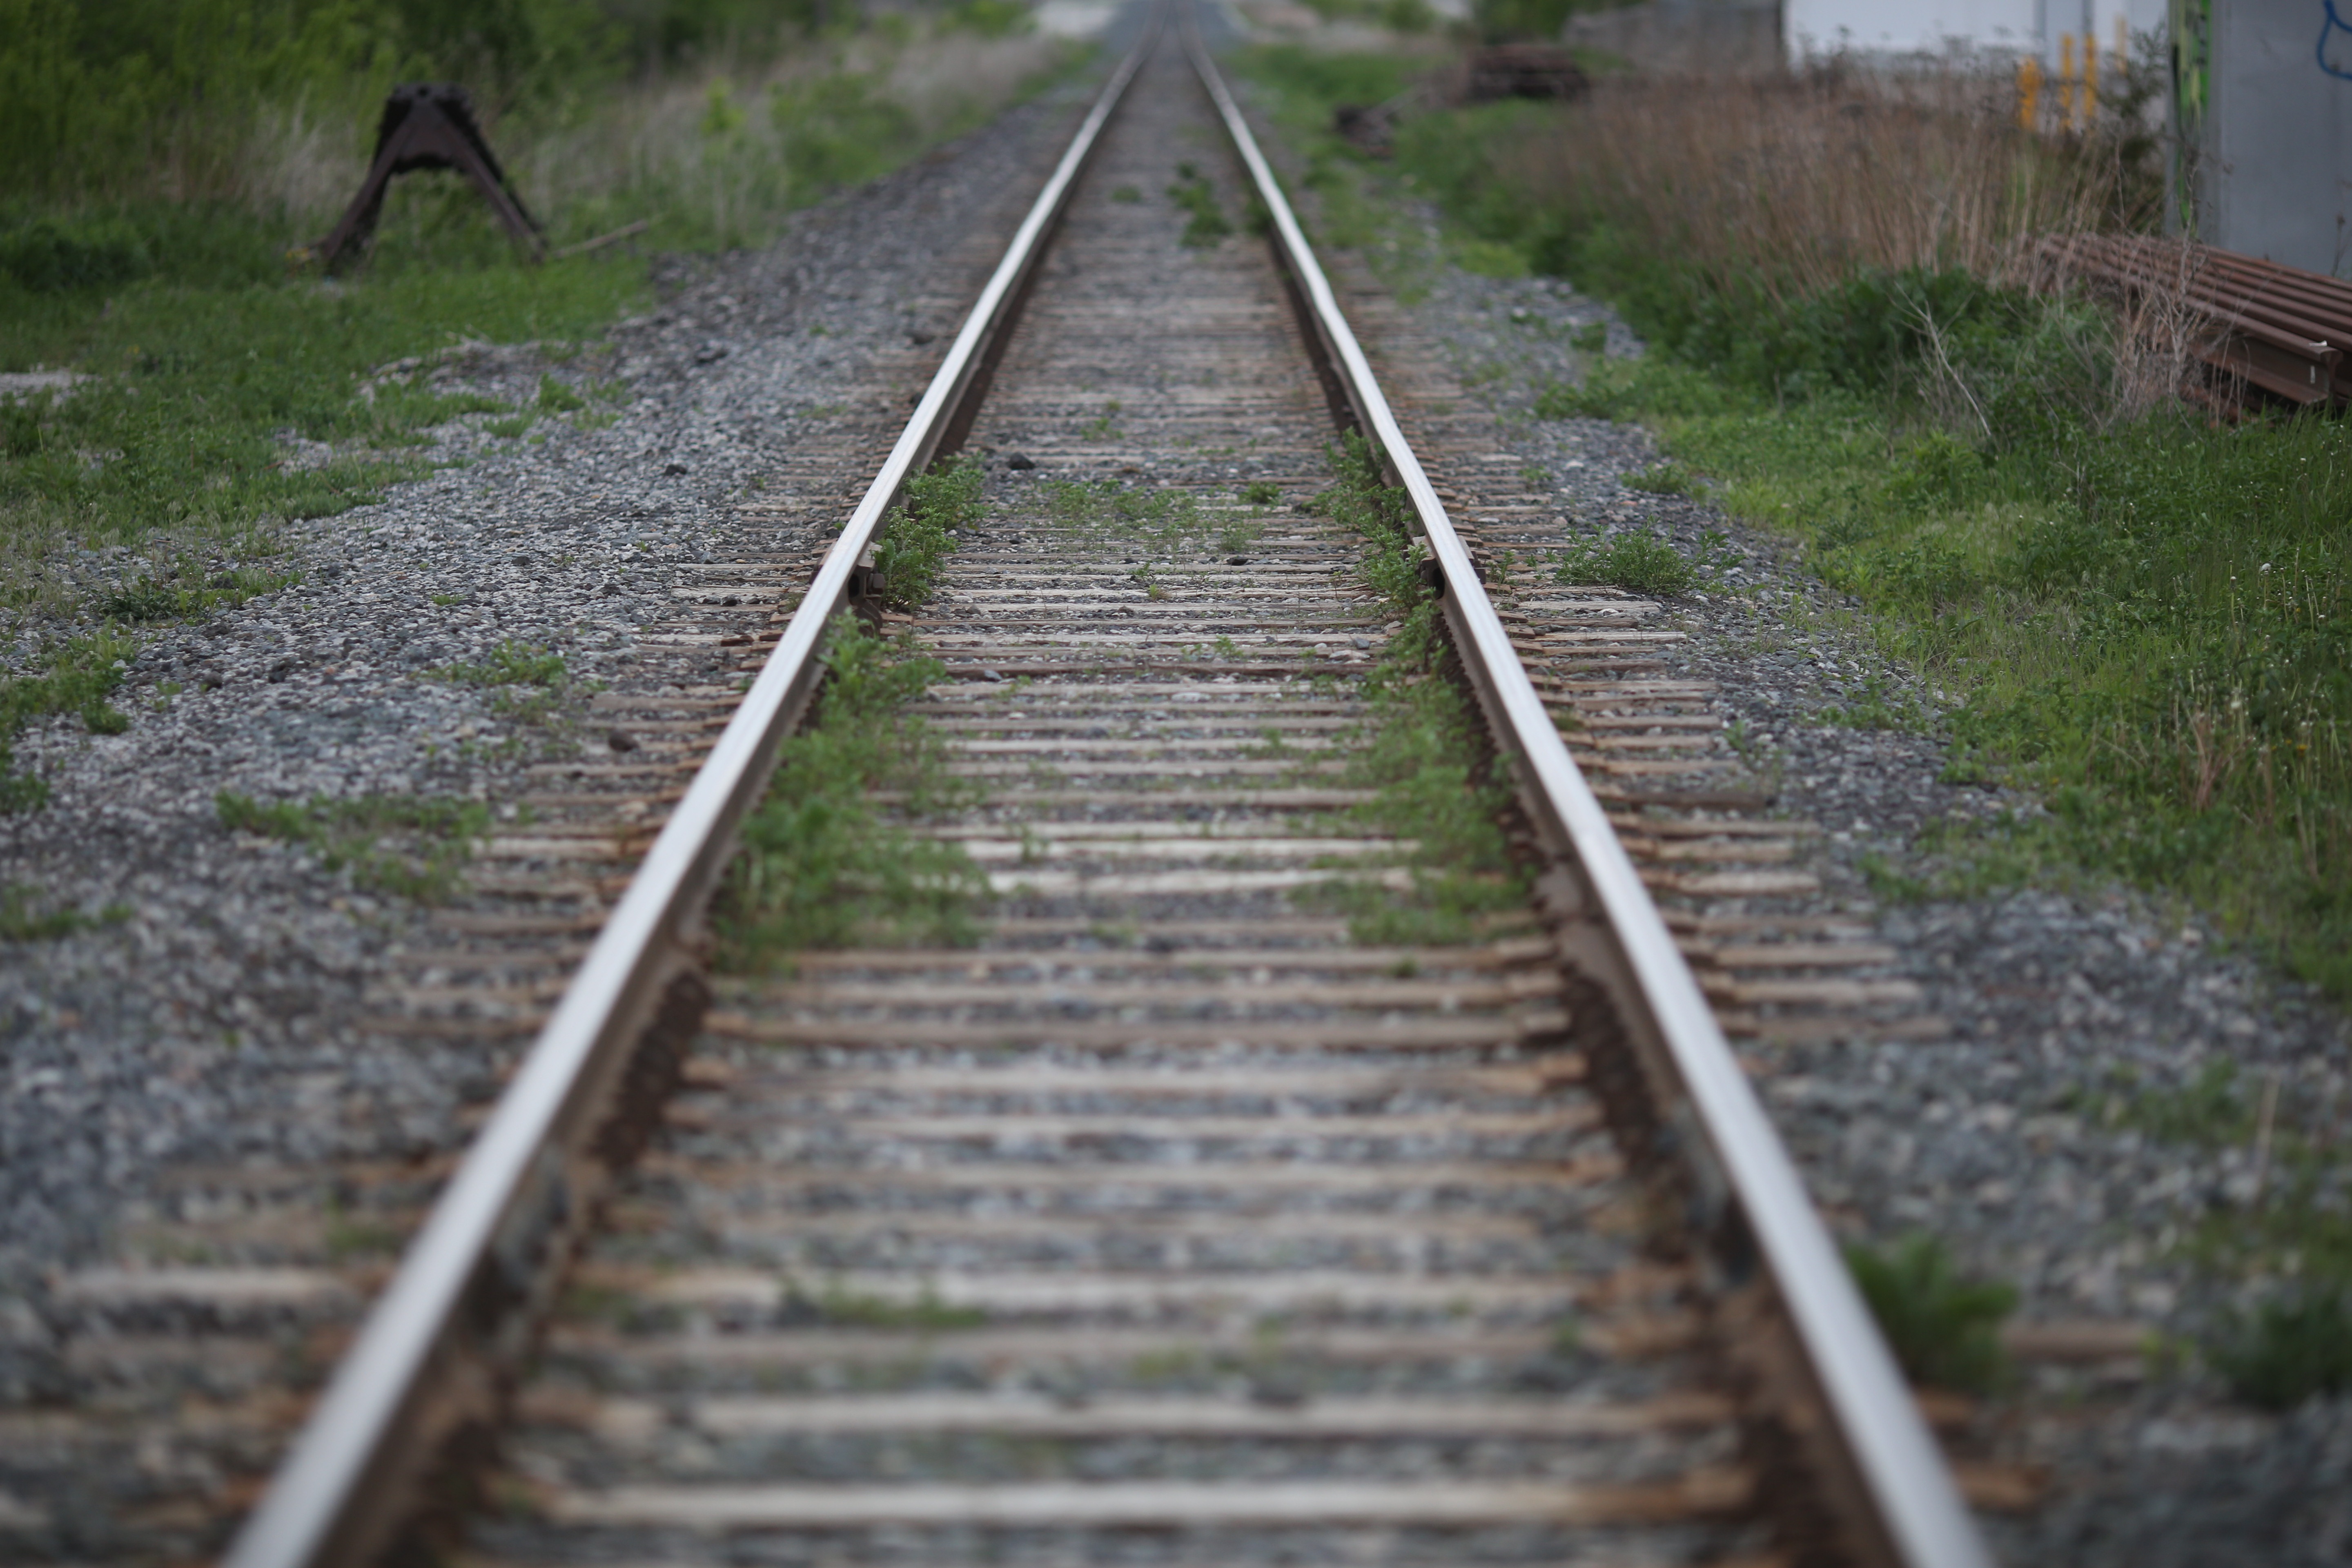
outdoor, light, architecture, wood, track, railway, railroad, sunset, old, rail, urban, train, steel, transportation, transport, evening, vehicle, journey, macro, metal, platform, industrial, lane, modern, departure, gravel, day, rail transport, rolling stock